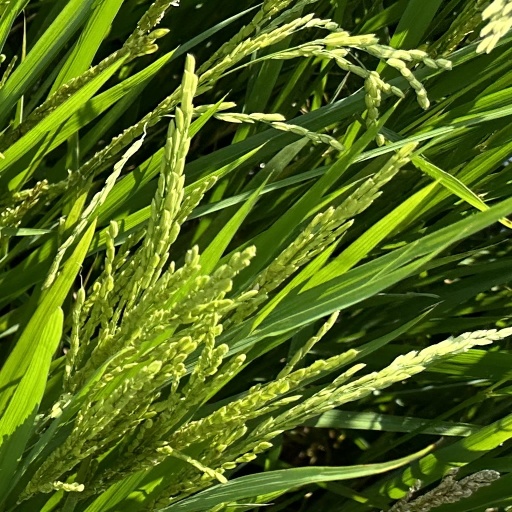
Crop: rice